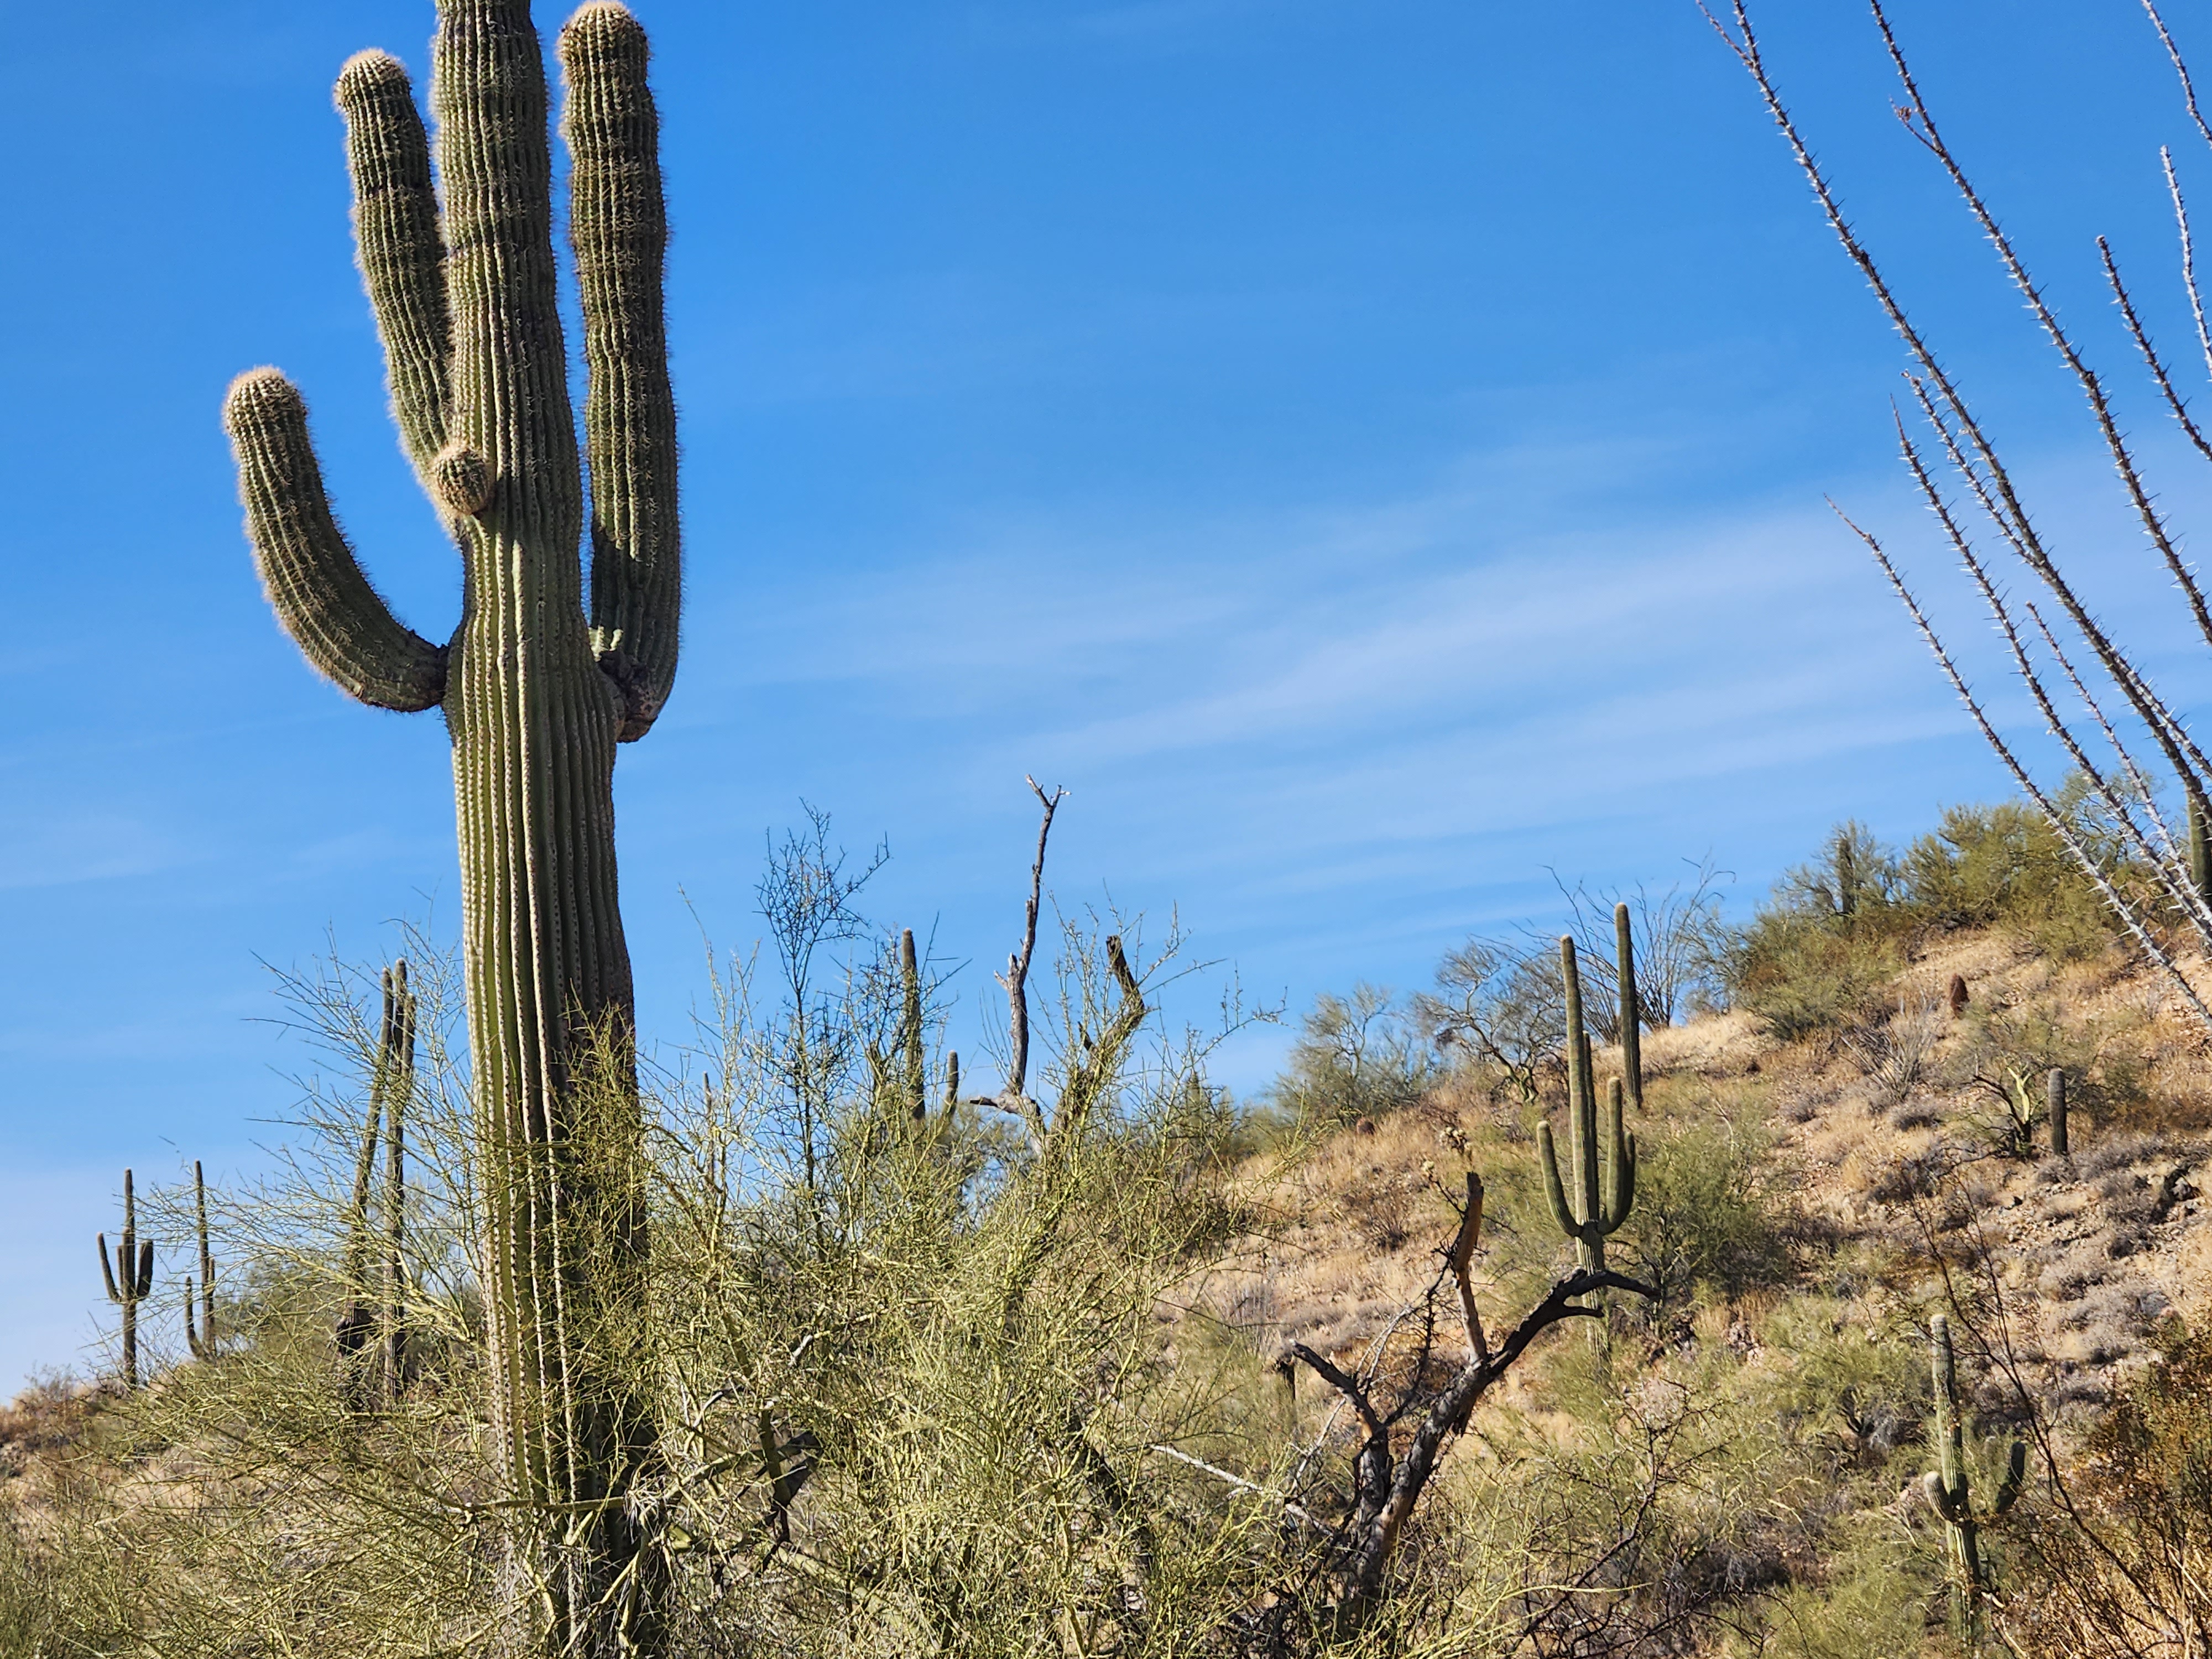
cactus, sky, cloud, plant, azure, natural landscape, terrestrial plant, biome, grass, wood, landscape, twig, saguaro, electric blue, overhead power line, plant stem, shrubland, perennial plant, trunk, chaparral, flowering plant, caryophyllales, natural material, rock